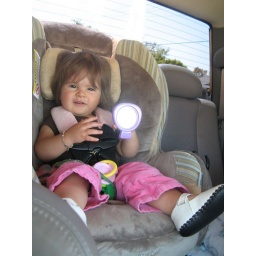
Kayla in her new car seat